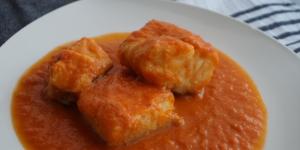
bacalao a la vizcaina facil